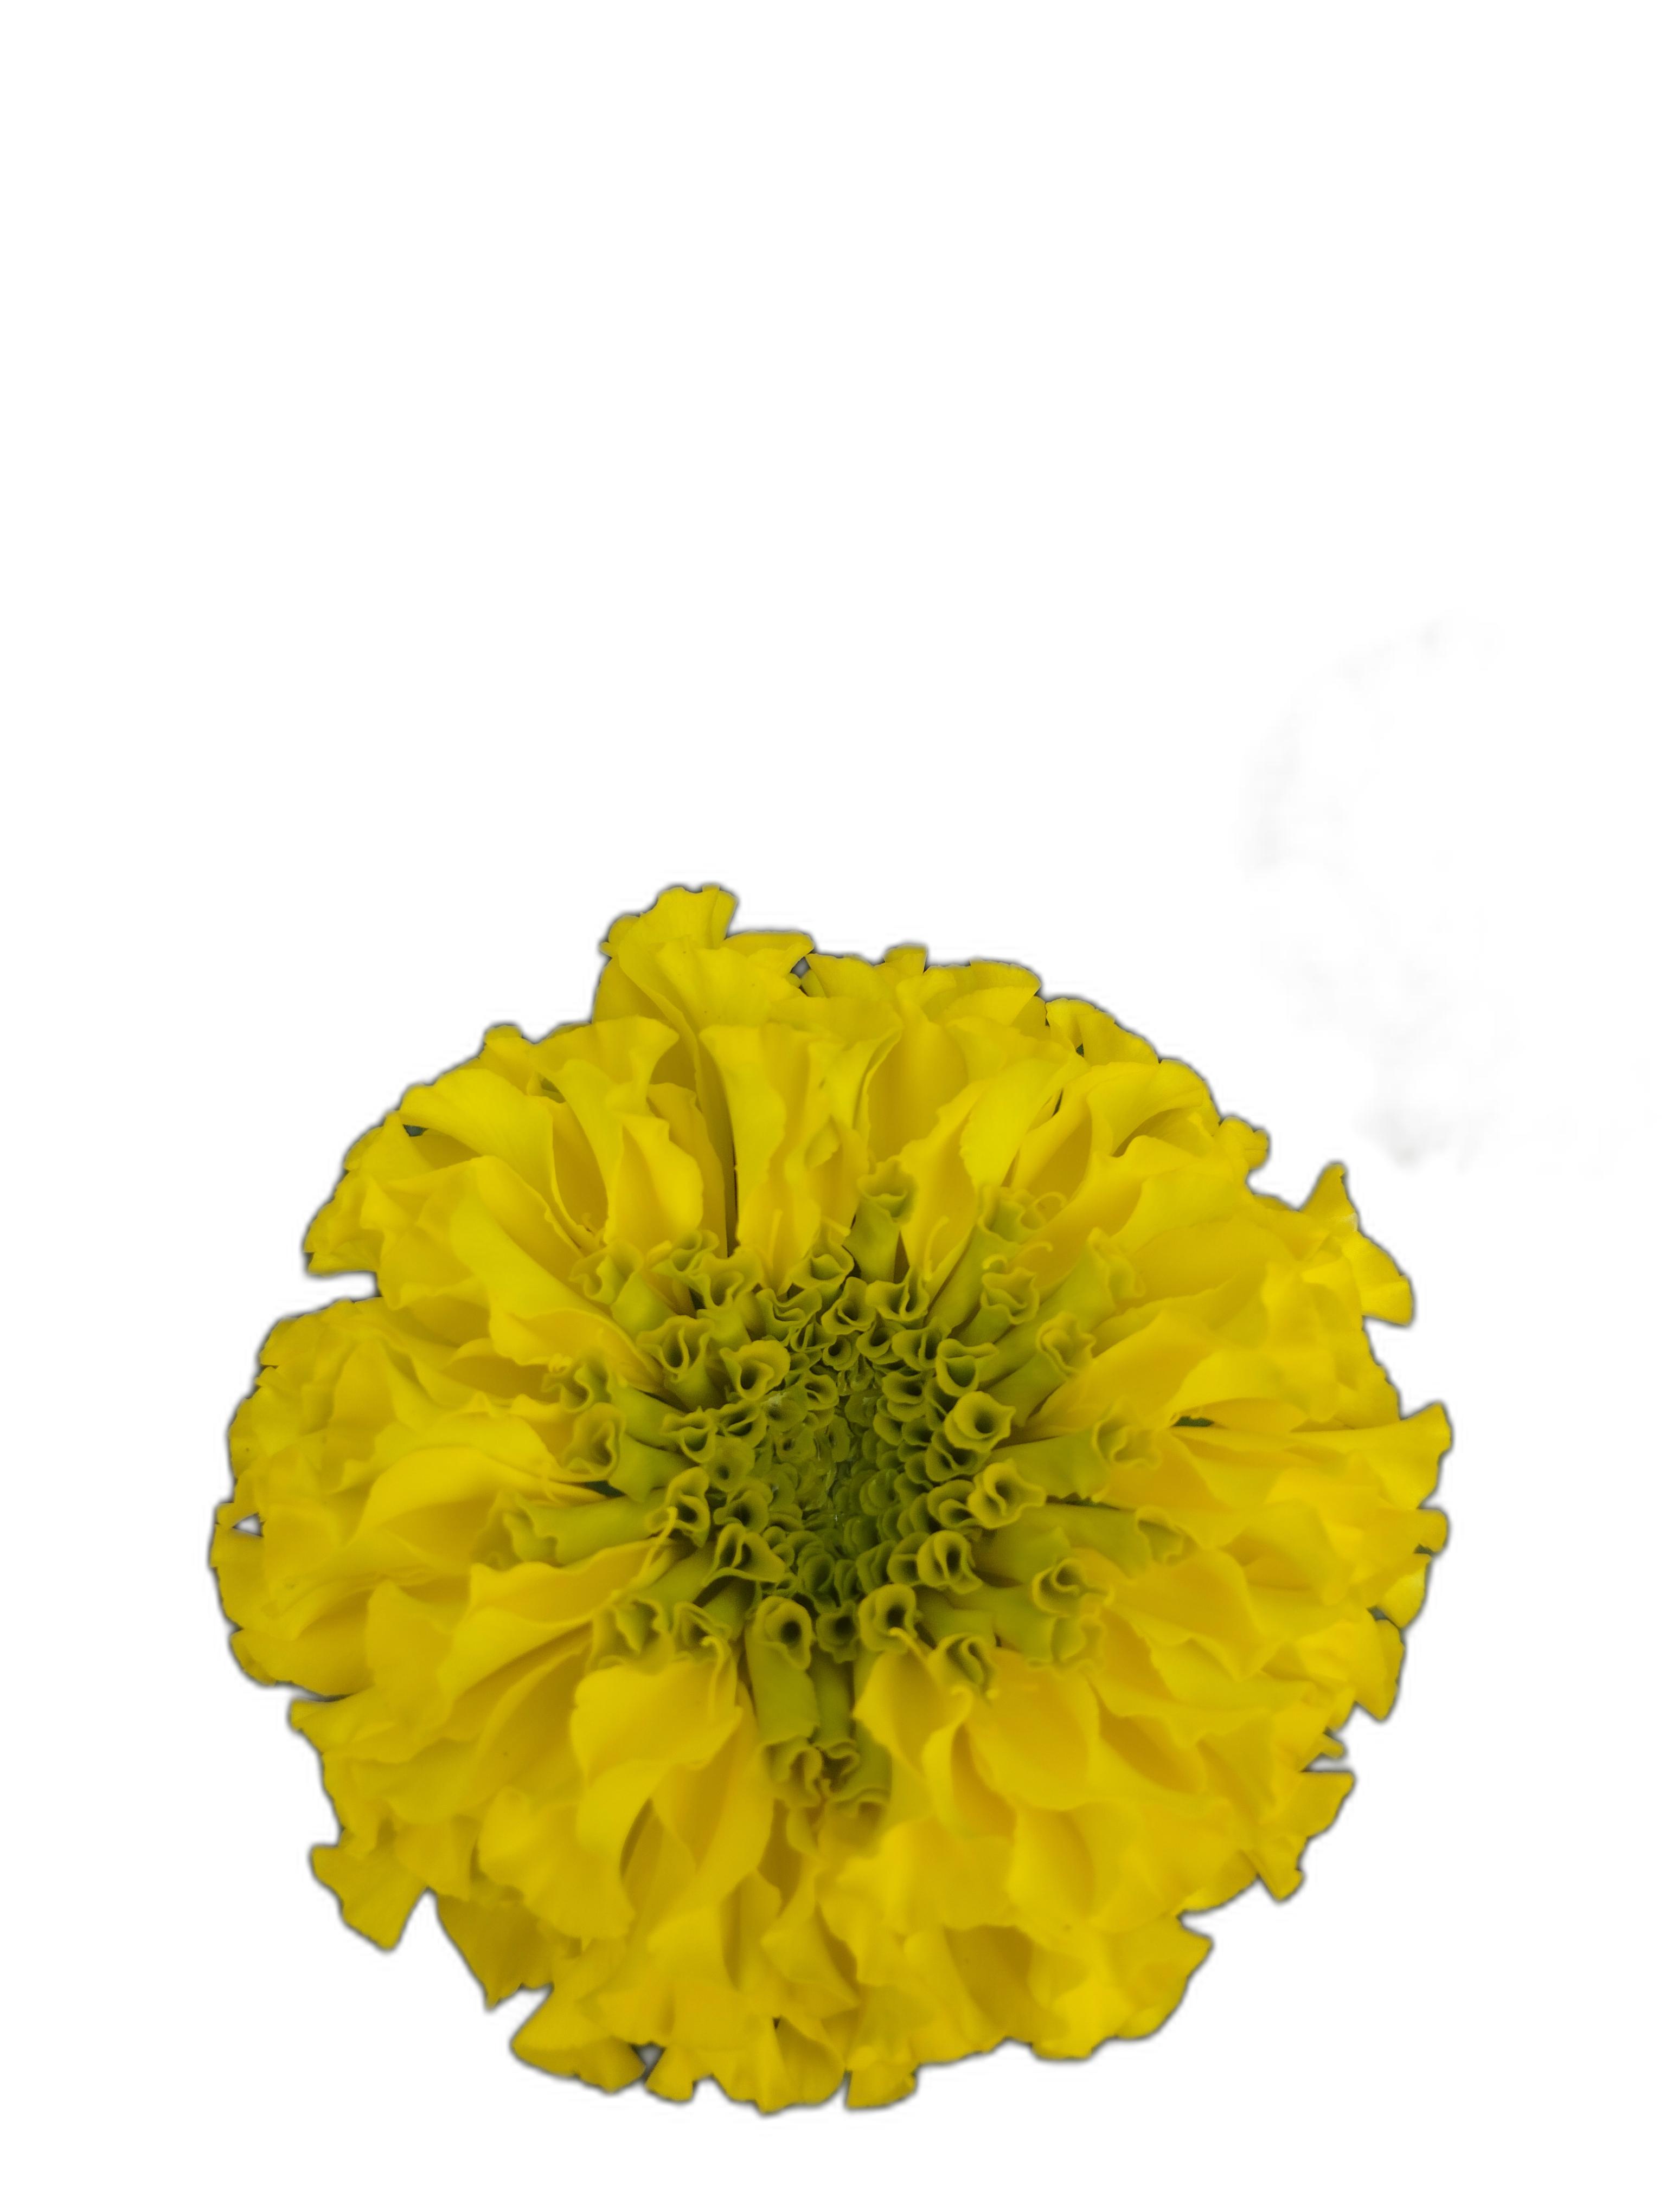
Label: Marigold